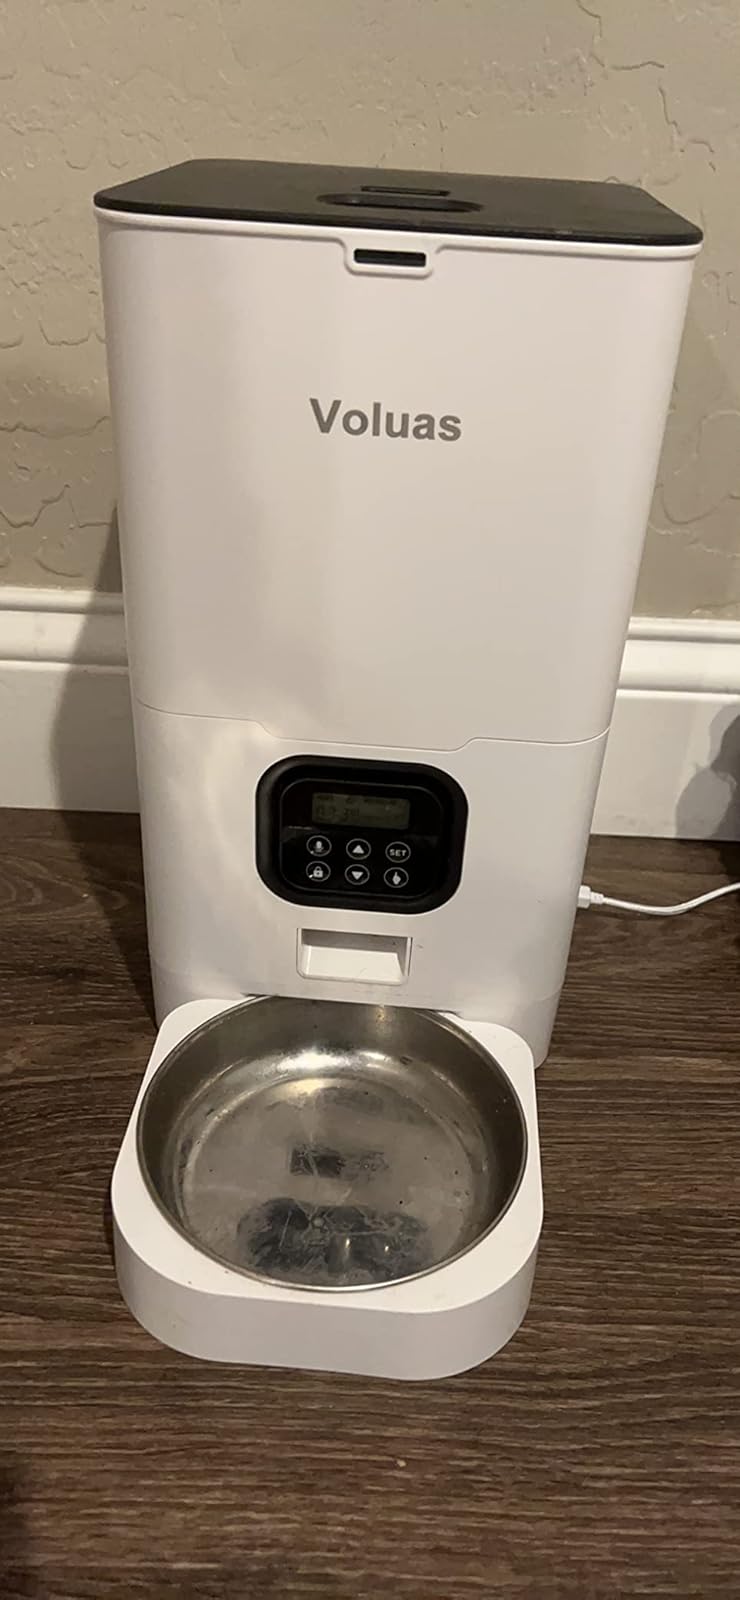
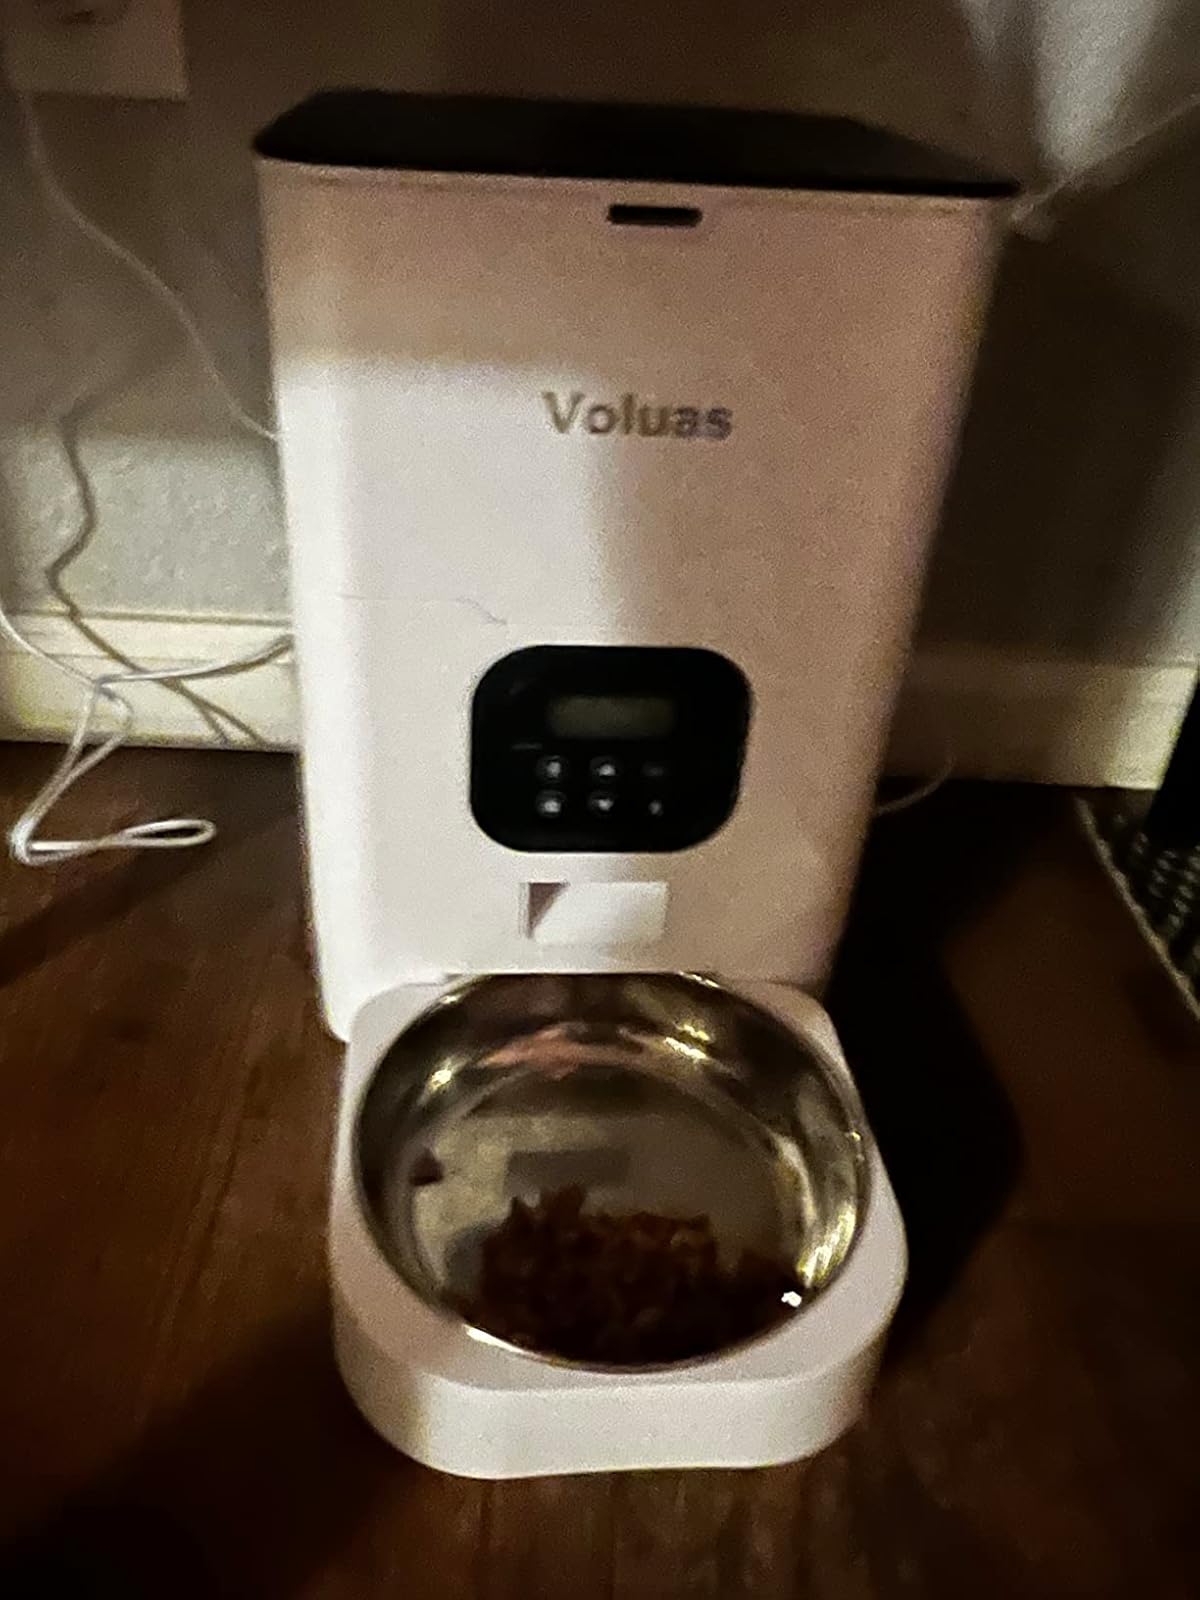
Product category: items_feeder
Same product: yes